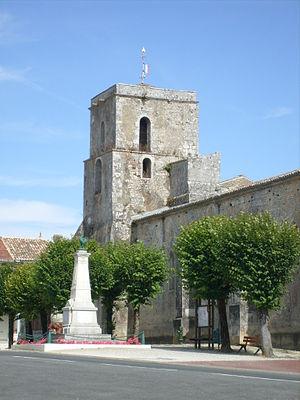
Clocher de l'église de Saint-Thomas-de-Cônac
Saint-Thomas-de-Conac est une commune du sud-ouest de la France située dans le département de la Charente-Maritime. Ses habitants sont appelés les Saint-Thomacais et les Saint-Thomacaises